Syed Ainul Hasan

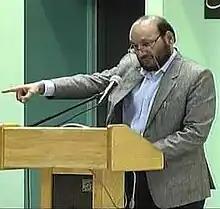
Professor Syed Ainul Hasan

Syed Ainul Hasan is former professor of Persian & Central Asian Studies School of Language, Literature & Culture Studies at Jawaharlal Nehru University, New Delhi. He has had experience with teaching and research for a period of over thirty-two years, and he has designed courses for University of Kashmir, Jawaharlal Nehru University, and Cotton College State University. He played a key role in enhancing Indo Afghan relation by introducing Afghan Resource Centre in Jawaharlal Nehru University, New Delhi. He was awarded President of India certificate of honor award in 2017